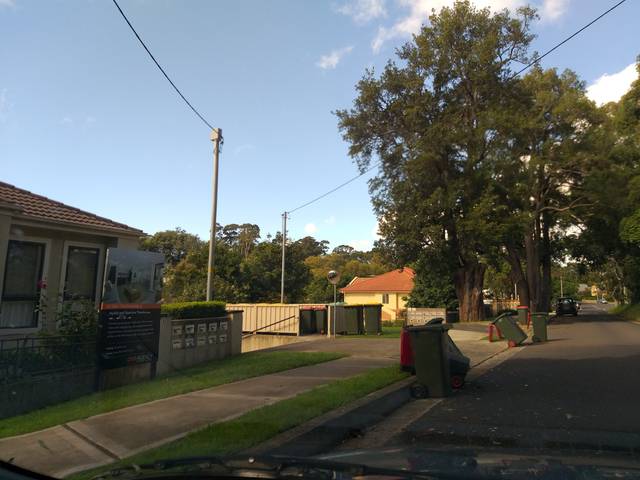
Region: Australia
Coordinates: -34.428, 150.873